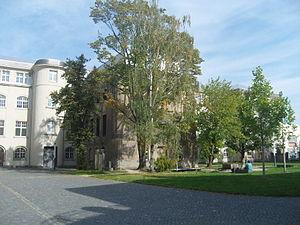
L’École des beaux-arts de Dresde, fondée à Dresde en 1764, est l'une des plus anciennes écoles d'art d'Allemagne.